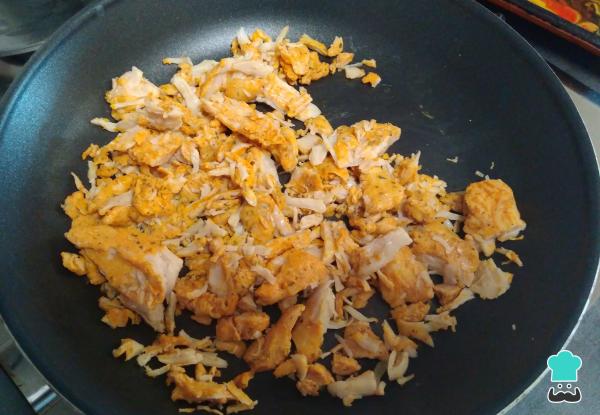
Para hacer este sándwich de pollo asado lo mejor es tener sobras de pollo, da igual de lo que sea o pollo a la plancha, guisado, incluso pollo frito. En todo caso, lo que debes hacer es desmenuzar el pollo lo más fino posible y saltearlo un poco en la sartén para calentarlo.Si tienes pollo fresco, entonces puedes hacer un pollo a la plancha sencillo.